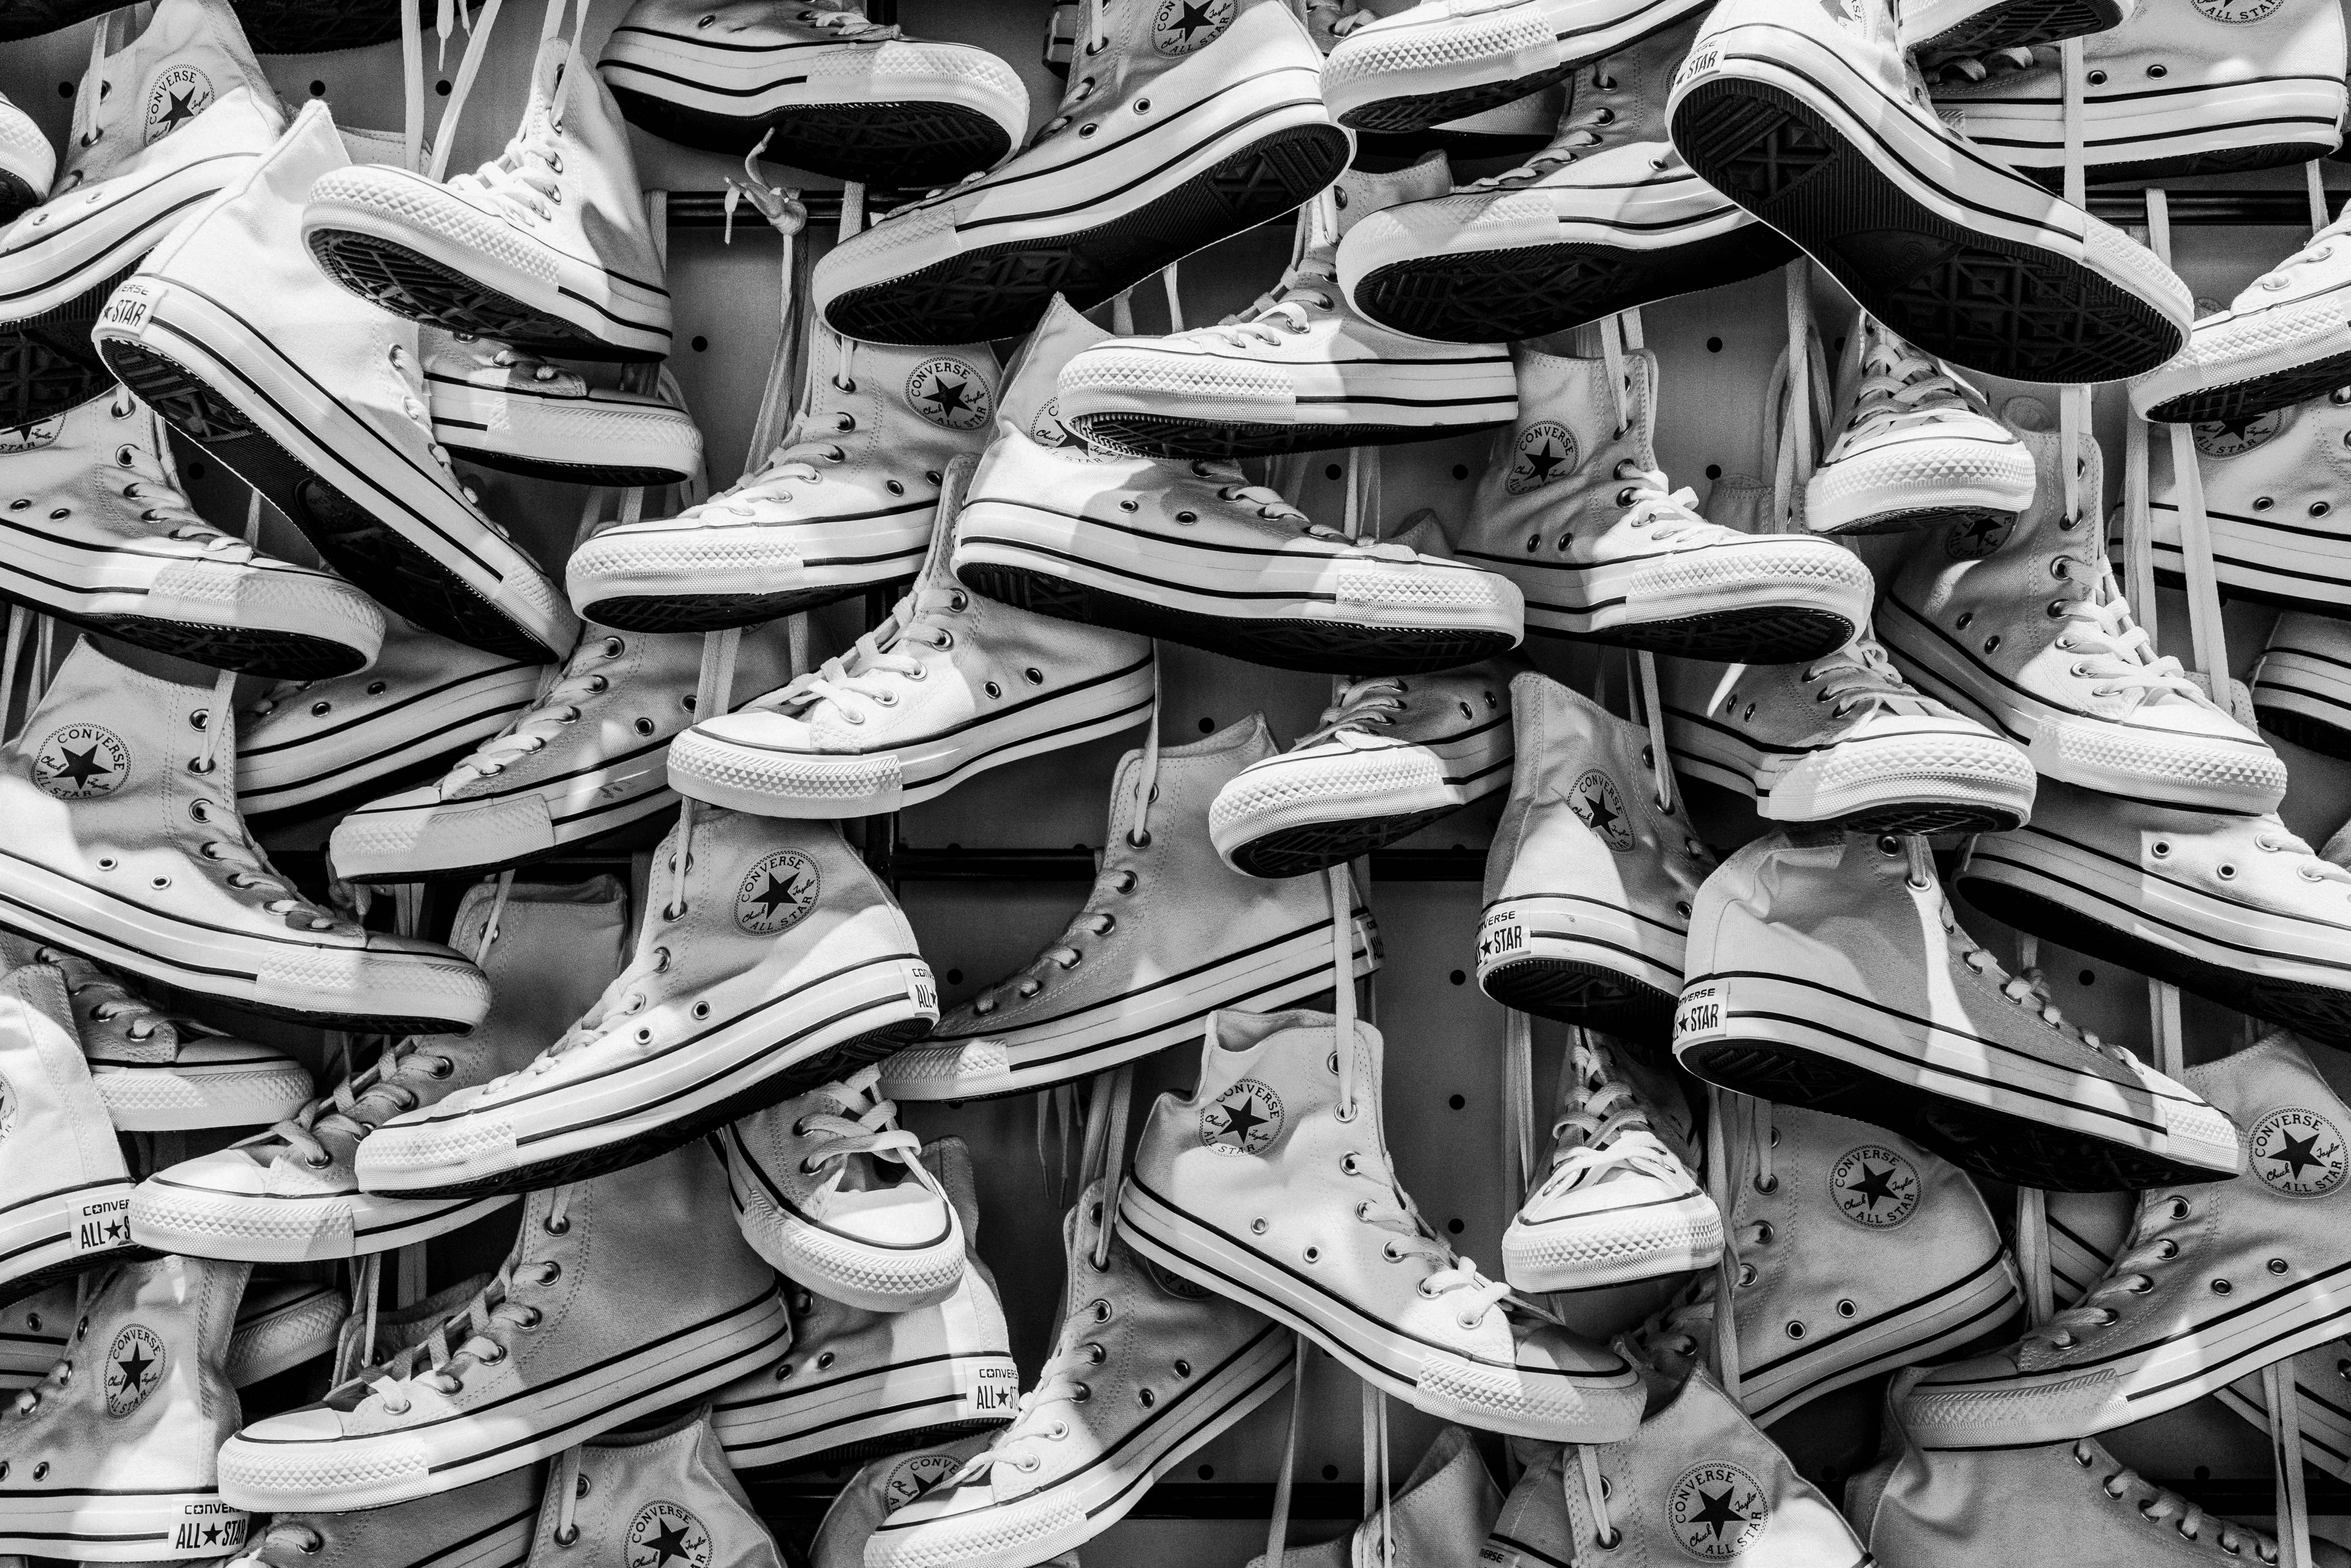
black and white, white, photography, crowd, sneaker, money, shopping, black, monochrome, tailor, art, mono, sketch, drawing, illustration, converse, consume, kapitalismus, kunst, trade, mode, einkaufen, einzelhandel, schuhe, geld, chuck, monochrom, scrap, retail, capitalism, fever, turnschuhe, chucks, monochrome photography